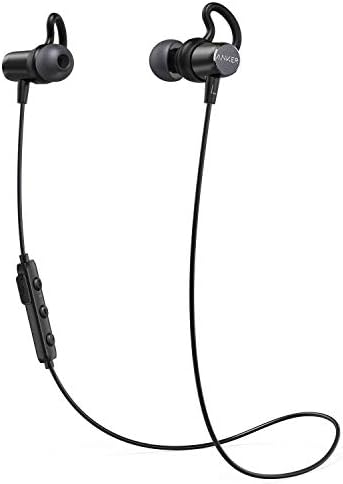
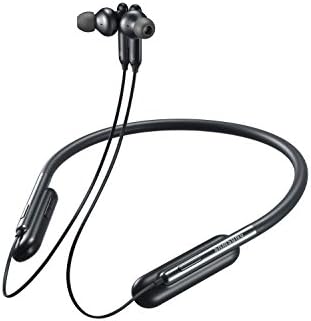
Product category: headphones
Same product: no